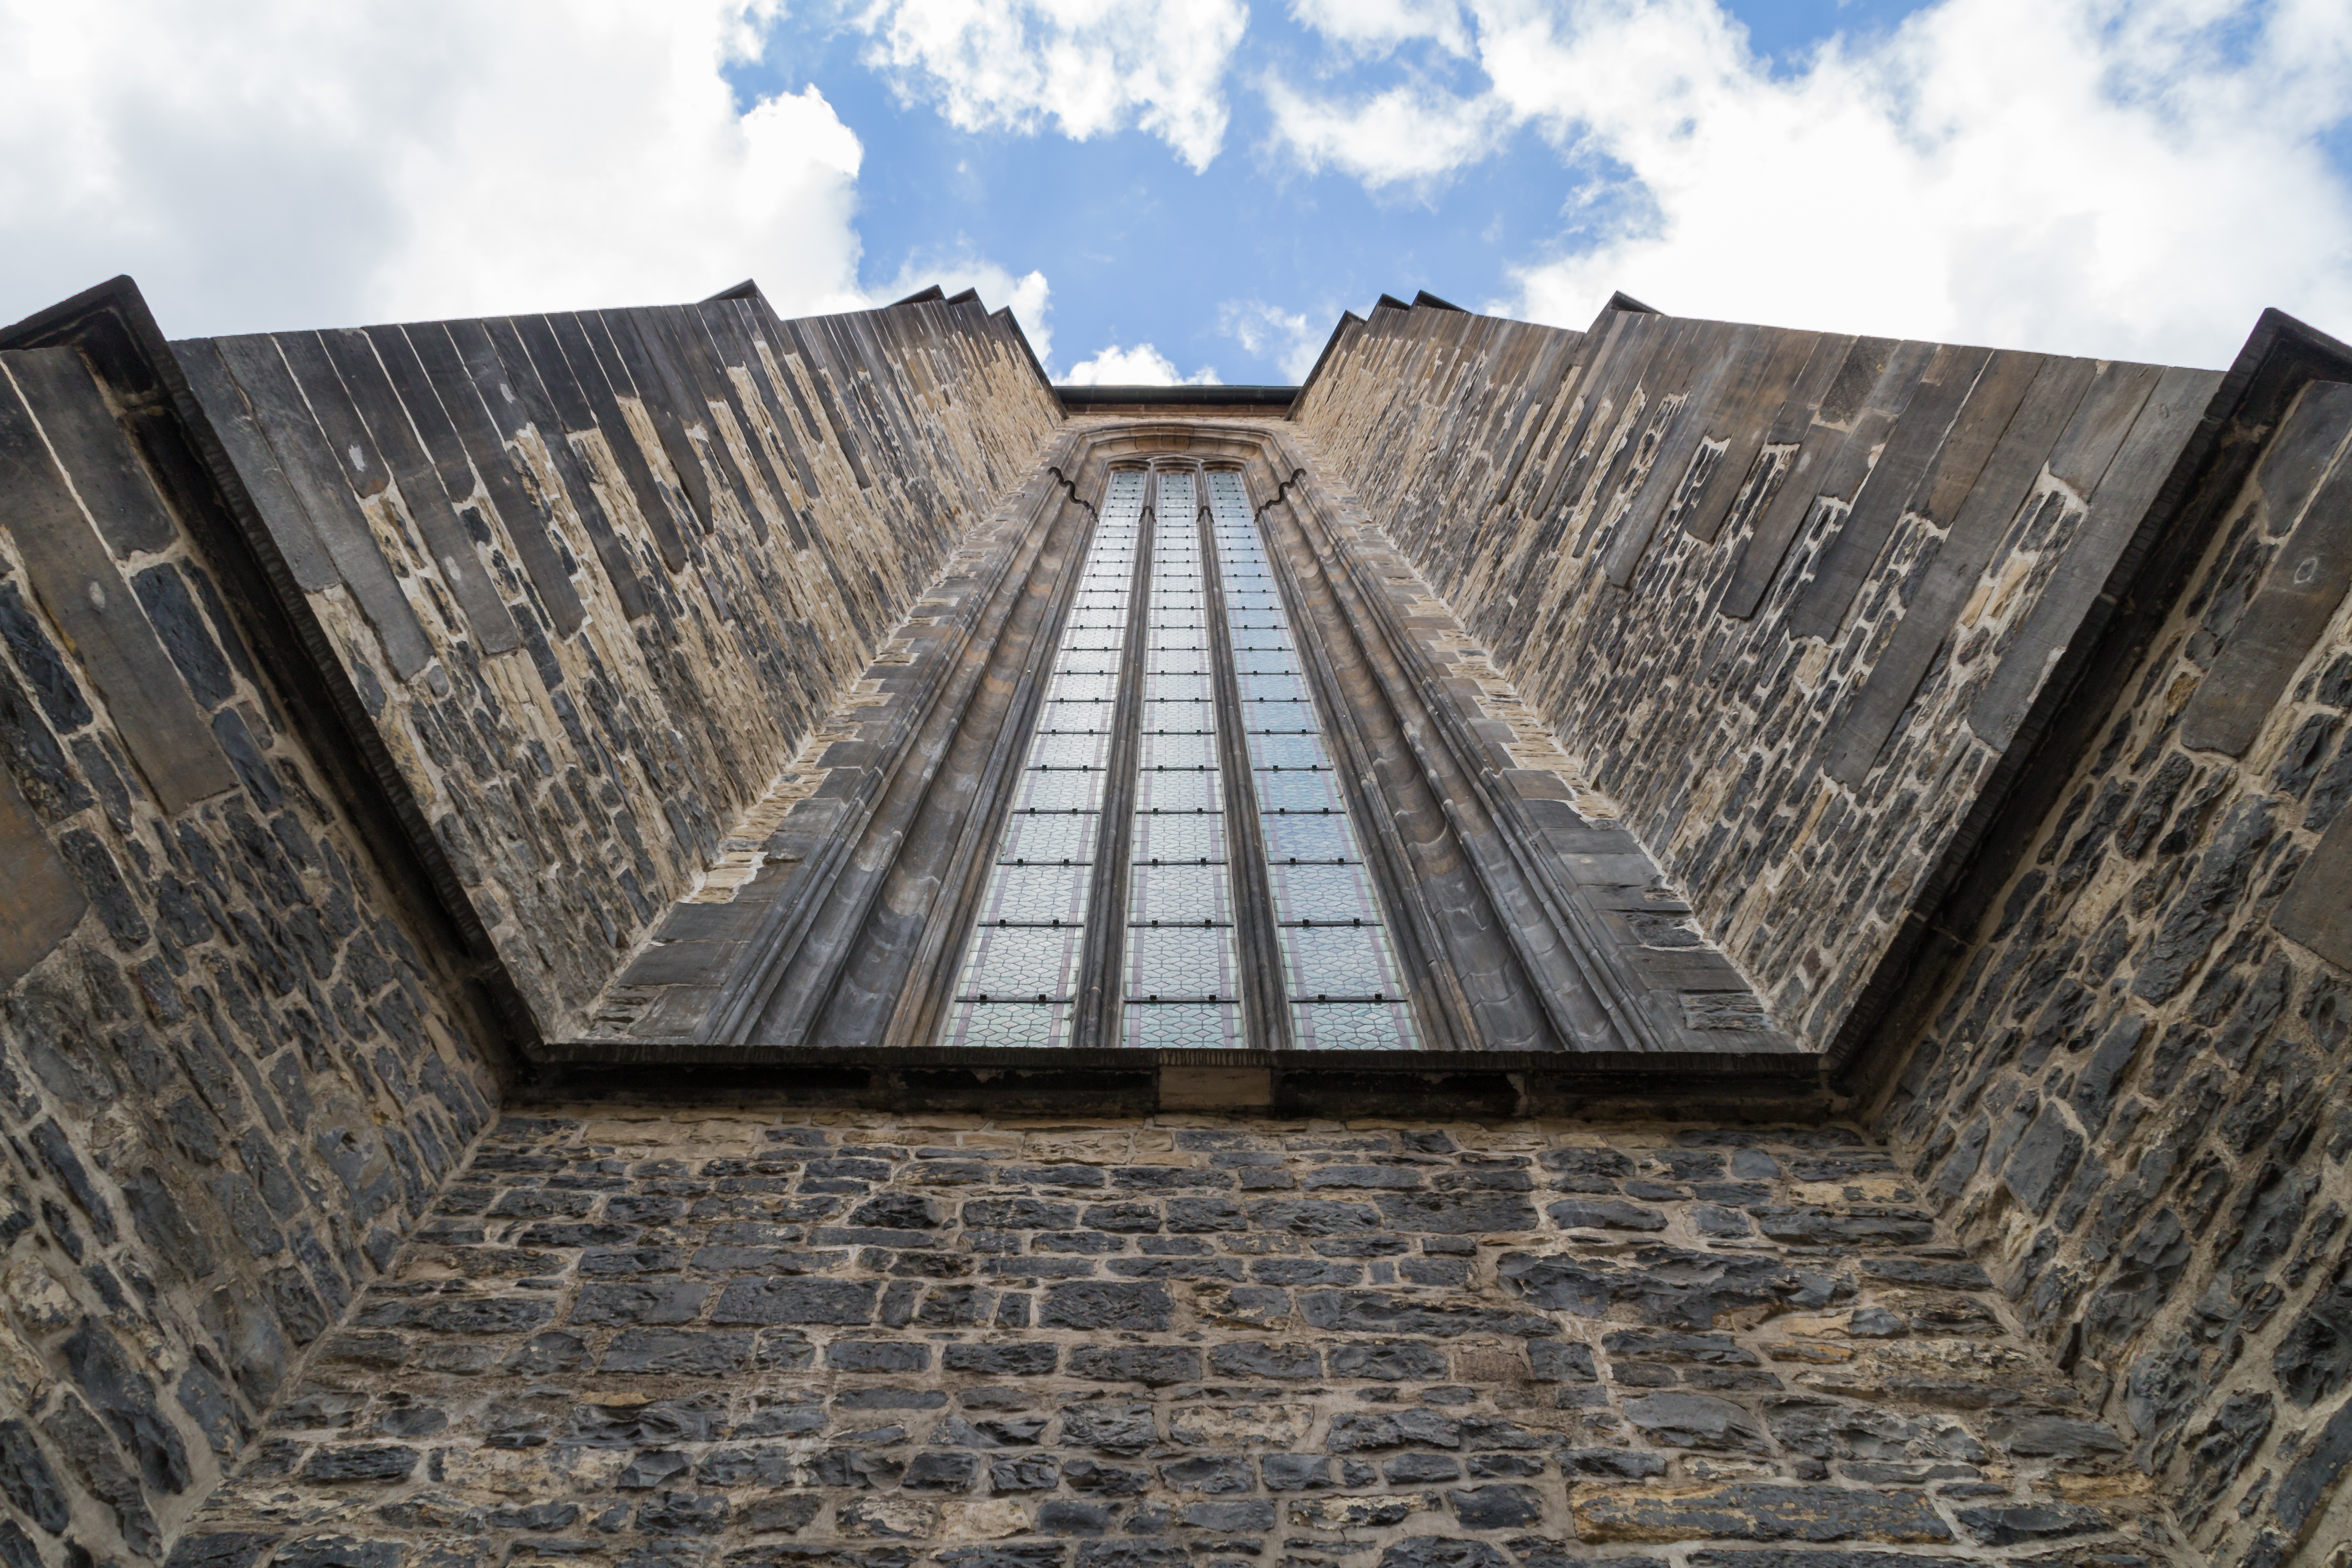
architecture, structure, sky, antique, house, window, roof, wall, monument, facade, property, church, prague, estate, lake dusia, the stones, old window, daylighting, outdoor structure